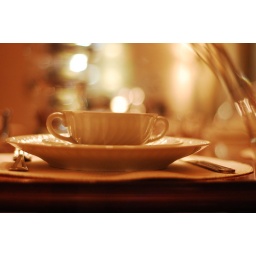
1.8 of course!and there's a plastic (acrilyc) chair in front of me